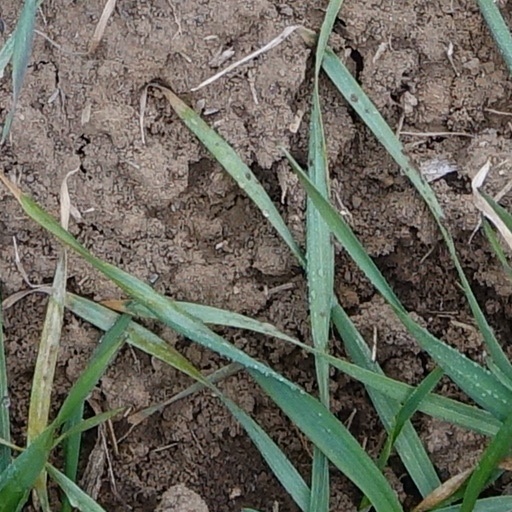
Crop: wheat